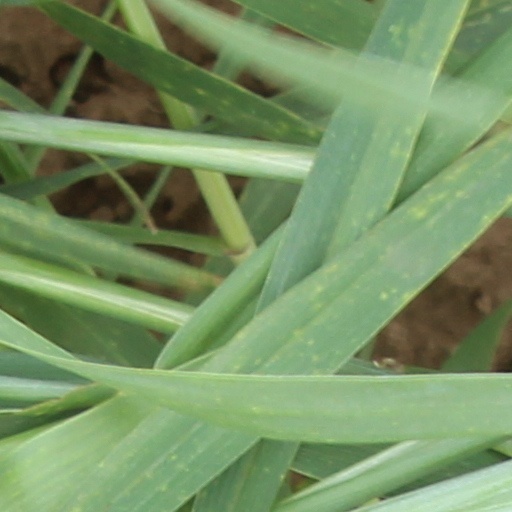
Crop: wheat